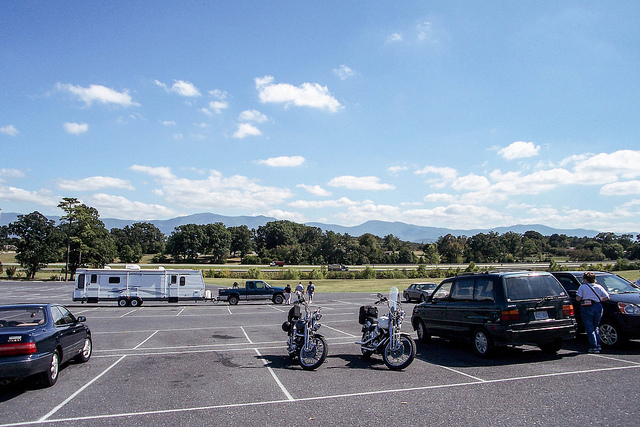
A pickup truck towing a recreational vehicle is in this parking lot.